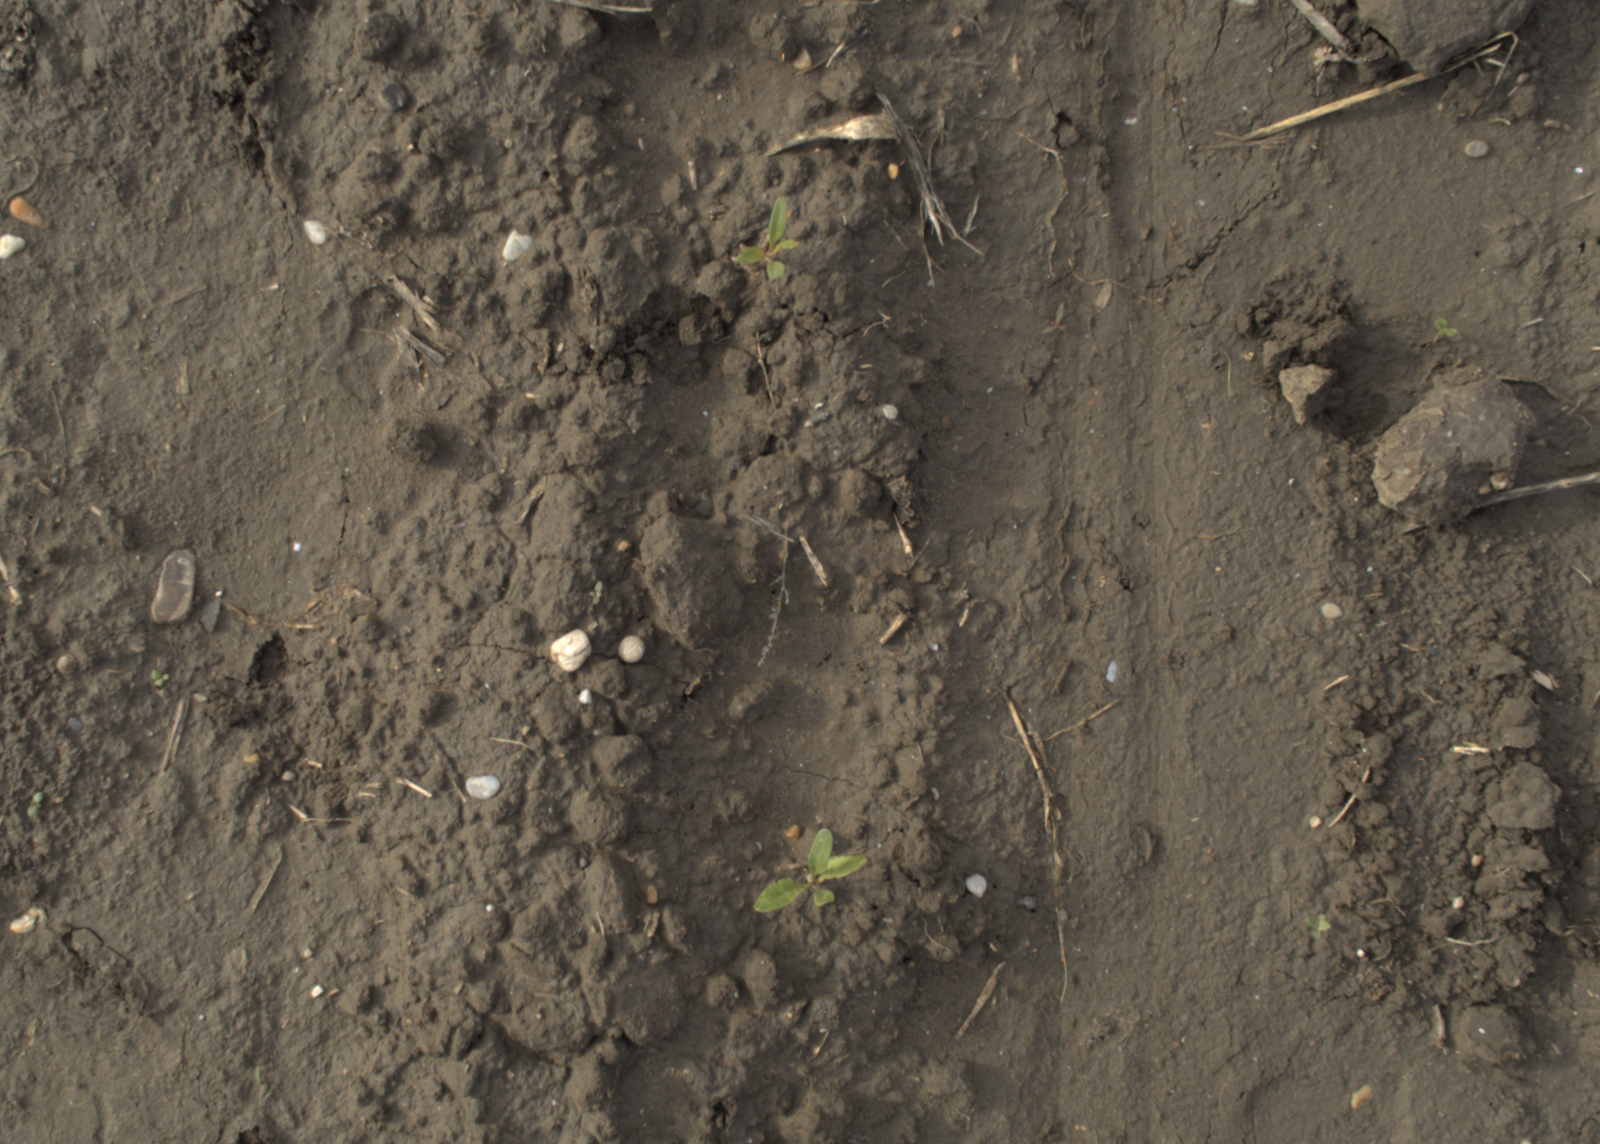
Capture date: 13.10.2021 10:01:46
Weather: mixed
Wind: strong
Seeding date: 02.09.2021
Plant canopy height (mm): 956